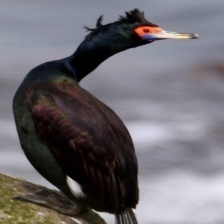
Species: RED FACED CORMORANT
Scientific name: PHALACROCORAX URILE